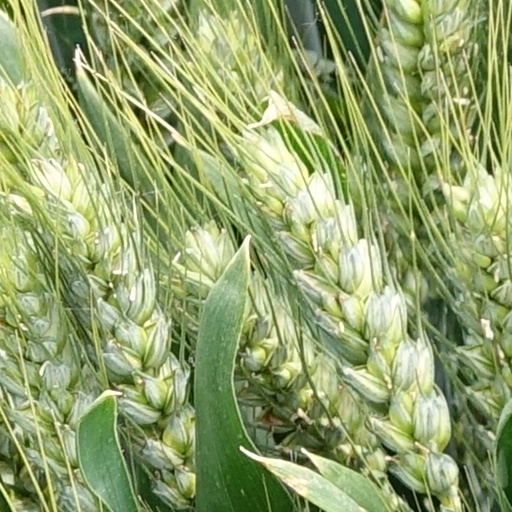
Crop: wheat